War crimes in the Yemeni civil war (2014–present)

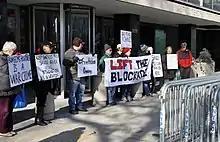
"Let Yemen Live" protest at US and Saudi missions to the UN, New York City, December 2017

In April and May 2015 mass displacement was observed primarily in Sa'ada, Amran and Hajjah governorates as airstrikes and shelling intensified in the north of Yemen. OCHA reported that, as of 11 April, more than 120,000 people were estimated to have been left internally displaced since 26 March. Around 450,000 had been internally displaced because of the war by 15 May; two days later, Yemen's health services said that this number had increased to 545,000. By the end of the month, the UN announced that 1,019,762 people had become IDPs.